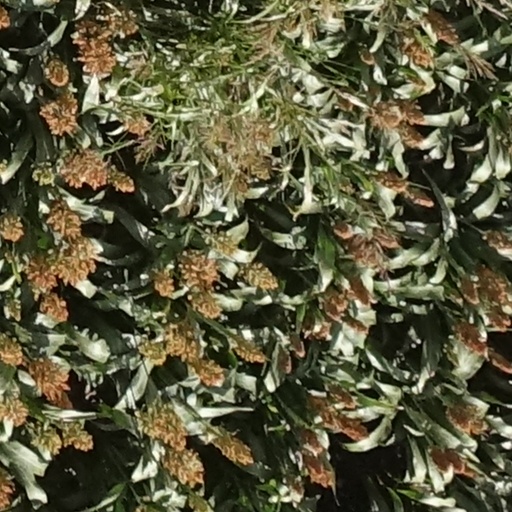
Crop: sorghum